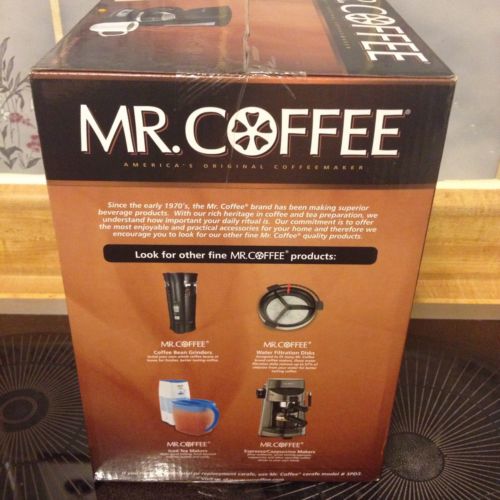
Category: coffee maker